Autigny-la-Tour

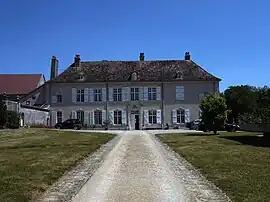
The chateau in Autigny-la-Tour

Autigny-la-Tour is a commune in the Vosges department in Grand Est in northeastern France.